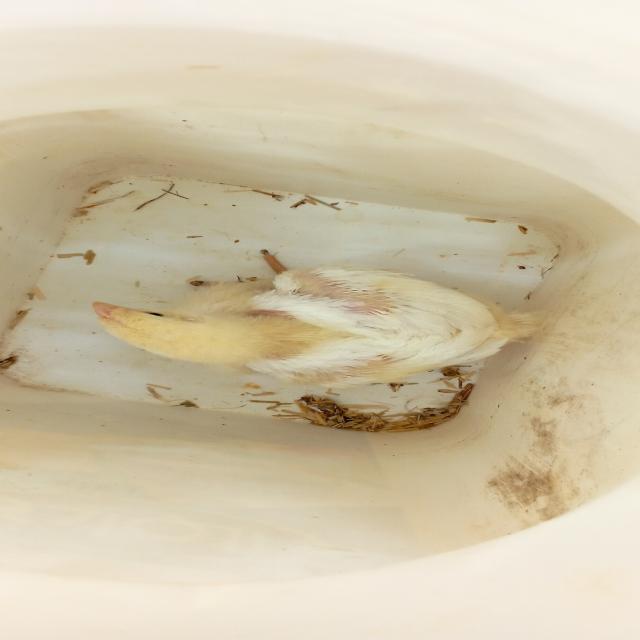
Weight: 556 g